Lil' Monster

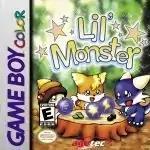
Cover art of "Lil' Monster"

Lil' Monster, known as in Japan, is a video game for the Game Boy Color handheld, published by Agetec. The game entailed players to train small monsters used for training and battling, while also collecting gems to help you, as the main character, in your quest to battle Cool Joe who has become infamous for his evil deeds all across the land.